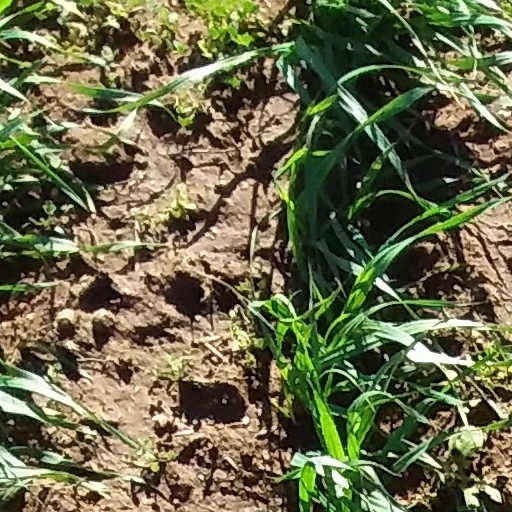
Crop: wheat